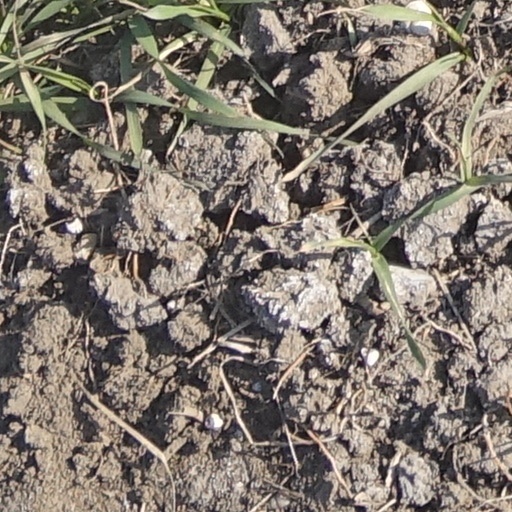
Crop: wheat